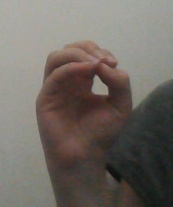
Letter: ha